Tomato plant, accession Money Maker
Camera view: bottom (45 deg); turntable rotation: 30 degrees
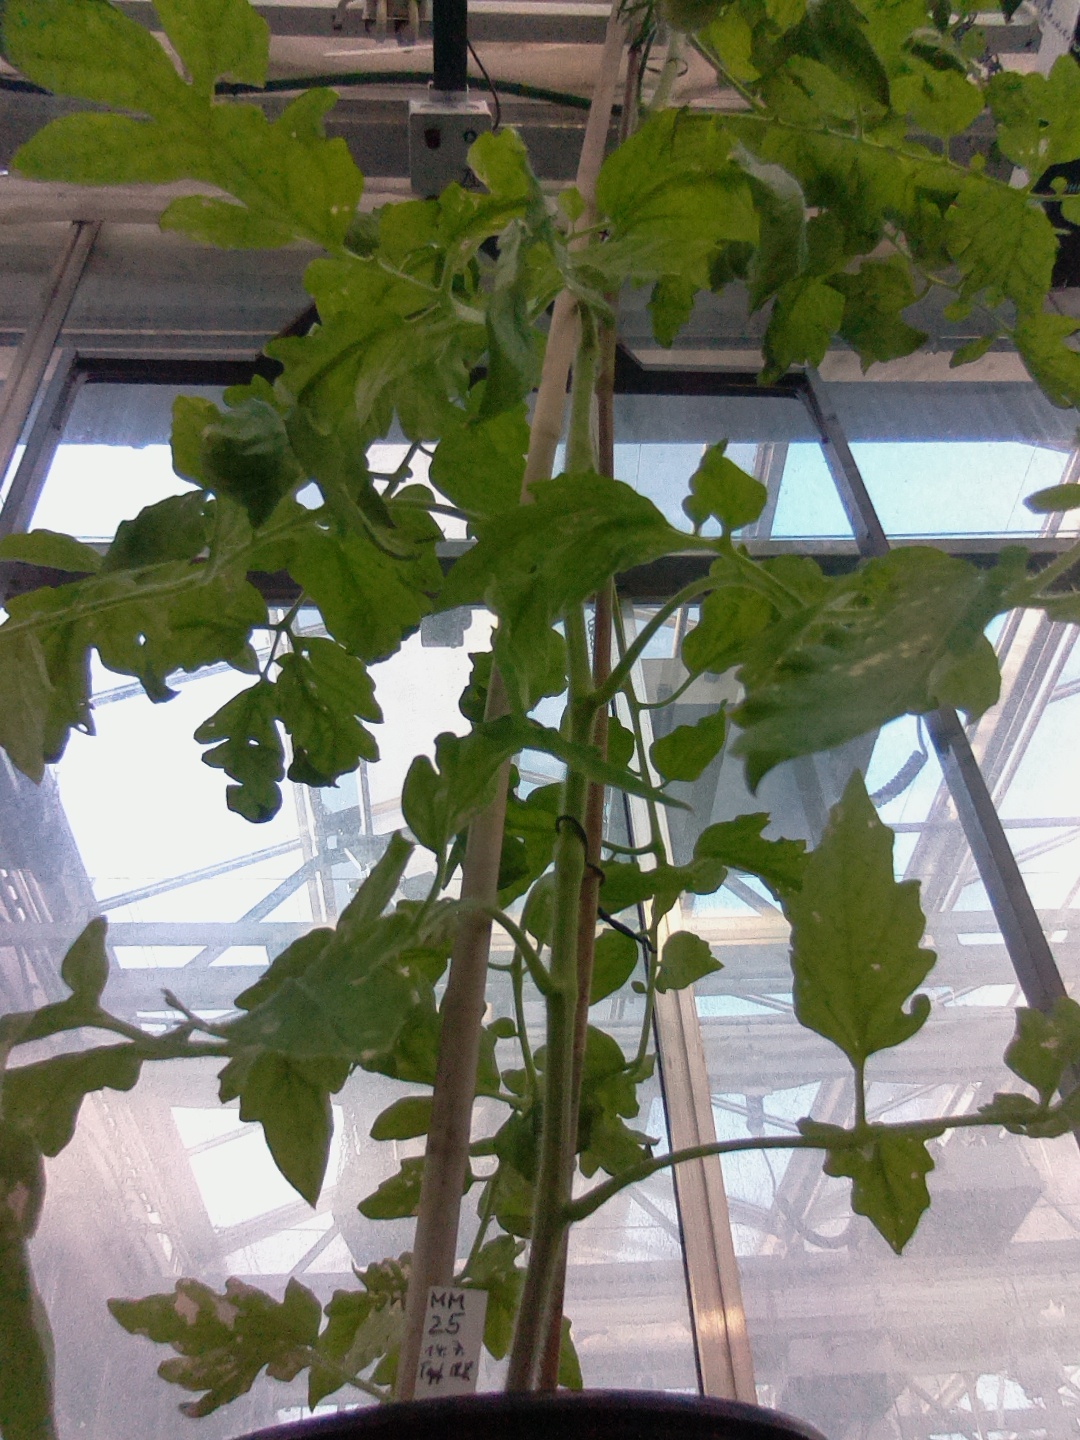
BBCH growth stage 72: 20%-30% of final fruit size